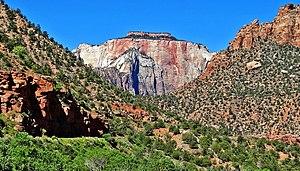
The West Temple est un sommet américain du comté de Washington, dans l'Utah. Il culmine à 2 386 mètres d'altitude sur le plateau du Colorado. Il est protégé au sein du parc national de Zion.